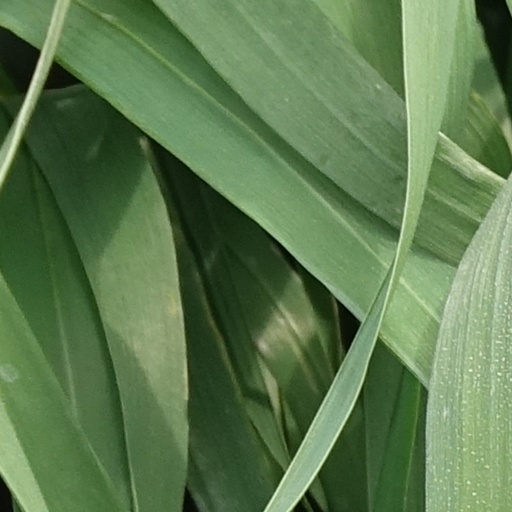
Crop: wheat